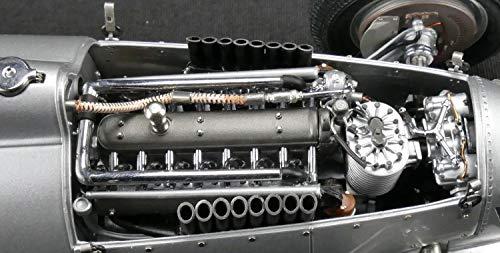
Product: CMC-Classic Model Cars Auto Union Type C 1937 German Hillclimb #111 Struck Limited Edition Vehicle
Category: Toys & Games | Hobbies
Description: Functional doors and hoods.
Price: $344.97
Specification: ProductDimensions:4x3x10inches|ItemWeight:3pounds|ShippingWeight:3.25pounds(Viewshippingratesandpolicies)|DomesticShipping:ItemcanbeshippedwithinU.S.|InternationalShipping:ThisitemcanbeshippedtoselectcountriesoutsideoftheU.S.LearnMore|ASIN:B072JPRS6B|Itemmodelnumber:M-162|Manufacturerrecommendedage:18yearsandup